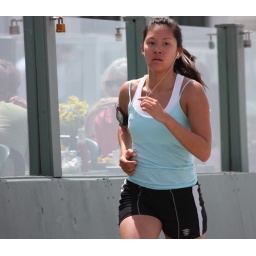
Girl in blue running